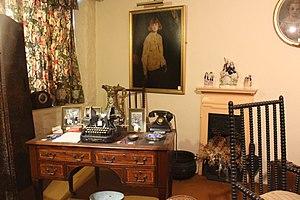
Daphné du Maurier, née le 13 mai 1907 à Londres et morte le 19 avril 1989 à Par est une romancière, nouvelliste et dramaturge britannique.